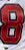
Number: 8